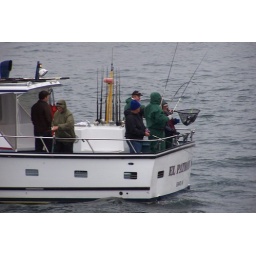
The little boy on this boat just caught the fish in the net.